Silver mining in Colorado

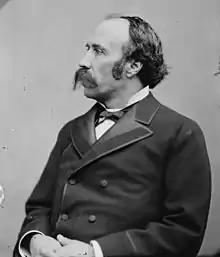
Shopkeeper Horace Tabor grubstaked a pair of prospectors, and their silver discovery at Leadville turned him into a millionaire

Despite the early silver discoveries, Colorado's largest silver district, Leadville, was not discovered until 1874. Leadville was the largest silver-producing district in Colorado. Cumulative production through 1963 was of silver, of gold, of lead, of zinc, and of copper.